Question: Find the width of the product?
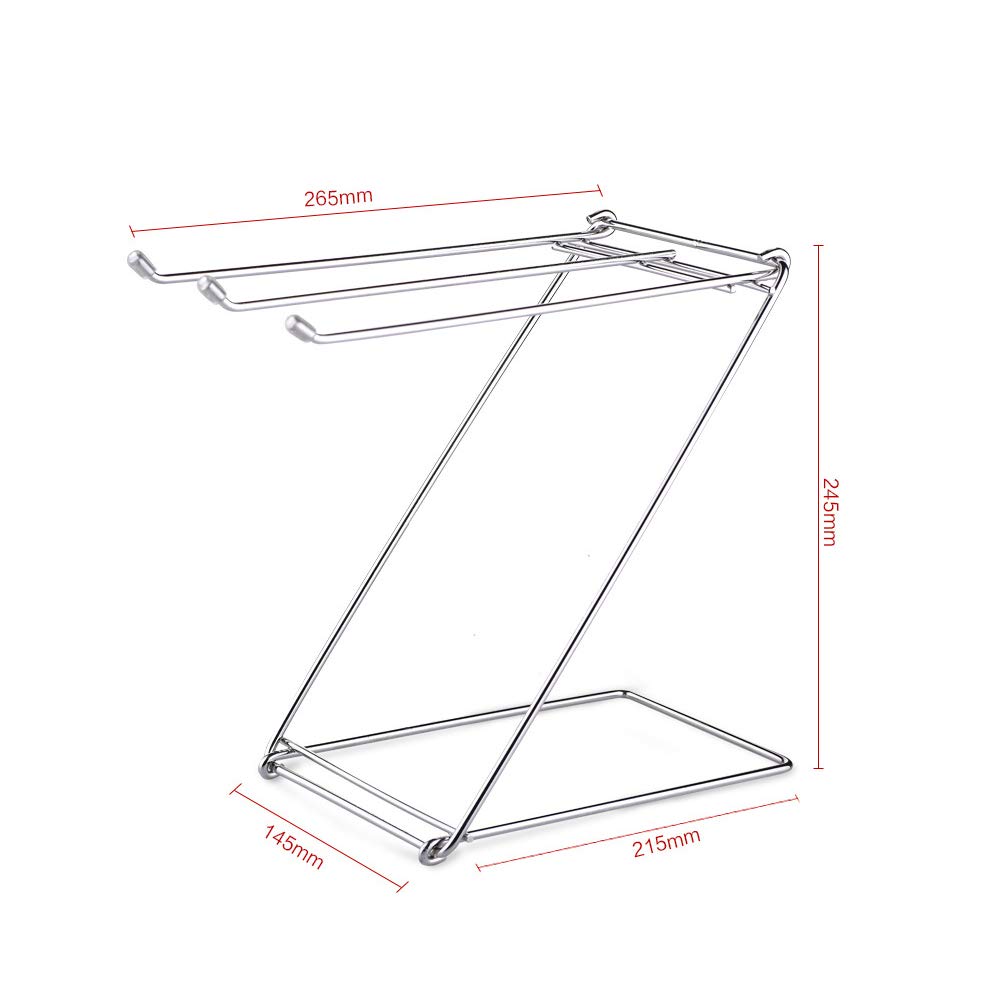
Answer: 215.0 millimetre